List of awards and nominations received by Stanley Donen

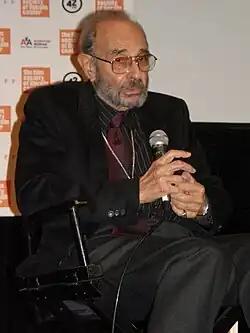
Donen at the Film Society of Lincoln Center in 2010

Stanley Donen was an American film director and choreographer. He is known for his innovative musicals of the golden age of Hollywood which include "Singin' in the Rain" (1952), "On the Town" (1949), "Funny Face" (1957), "It's Always Fair Weather" (1955), as well as the romance films "Charade" (1963), "Indiscreet" (1958), and "Two for the Road" (1967).